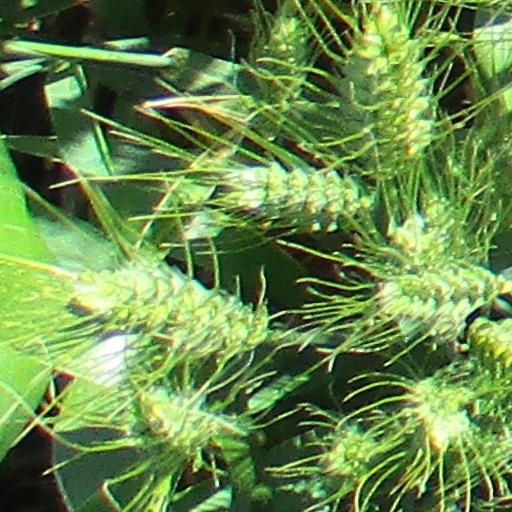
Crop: wheat